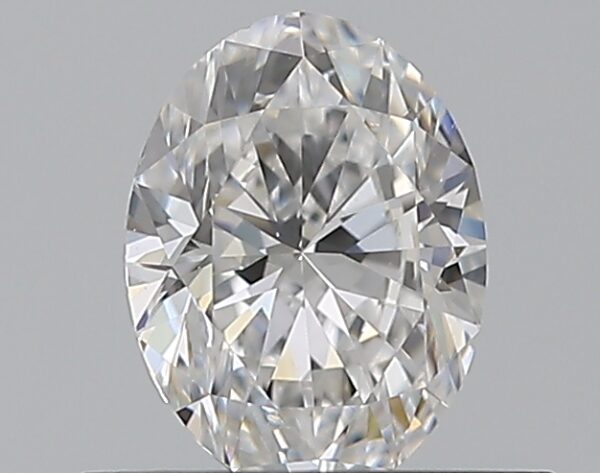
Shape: oval
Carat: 0.5
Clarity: VS1
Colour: D
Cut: EX
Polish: EX
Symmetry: VG
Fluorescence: N
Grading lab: GIA
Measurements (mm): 5.98 x 4.46 x 2.79